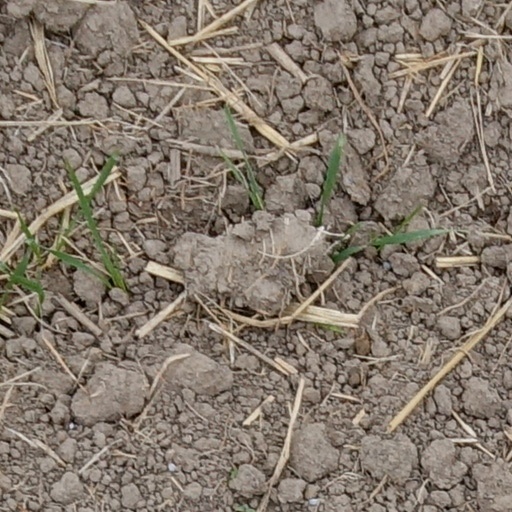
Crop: wheat